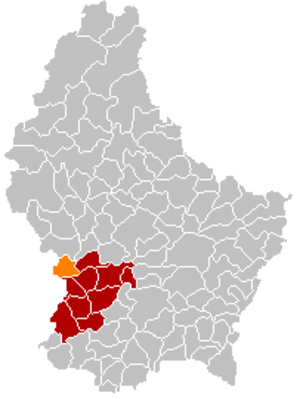
Hobscheid
Hobscheids placering i Luxembourg
Hobscheid er en kommune og et byområde i storhertugdømmet Luxembourg. Kommunen, som har et areal på 17,55 km², ligger i kantonen Capellen i distriktet Luxembourg. I 2005 havde kommunen 2.729 indbyggere.